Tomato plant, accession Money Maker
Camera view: bottom (45 deg); turntable rotation: 150 degrees
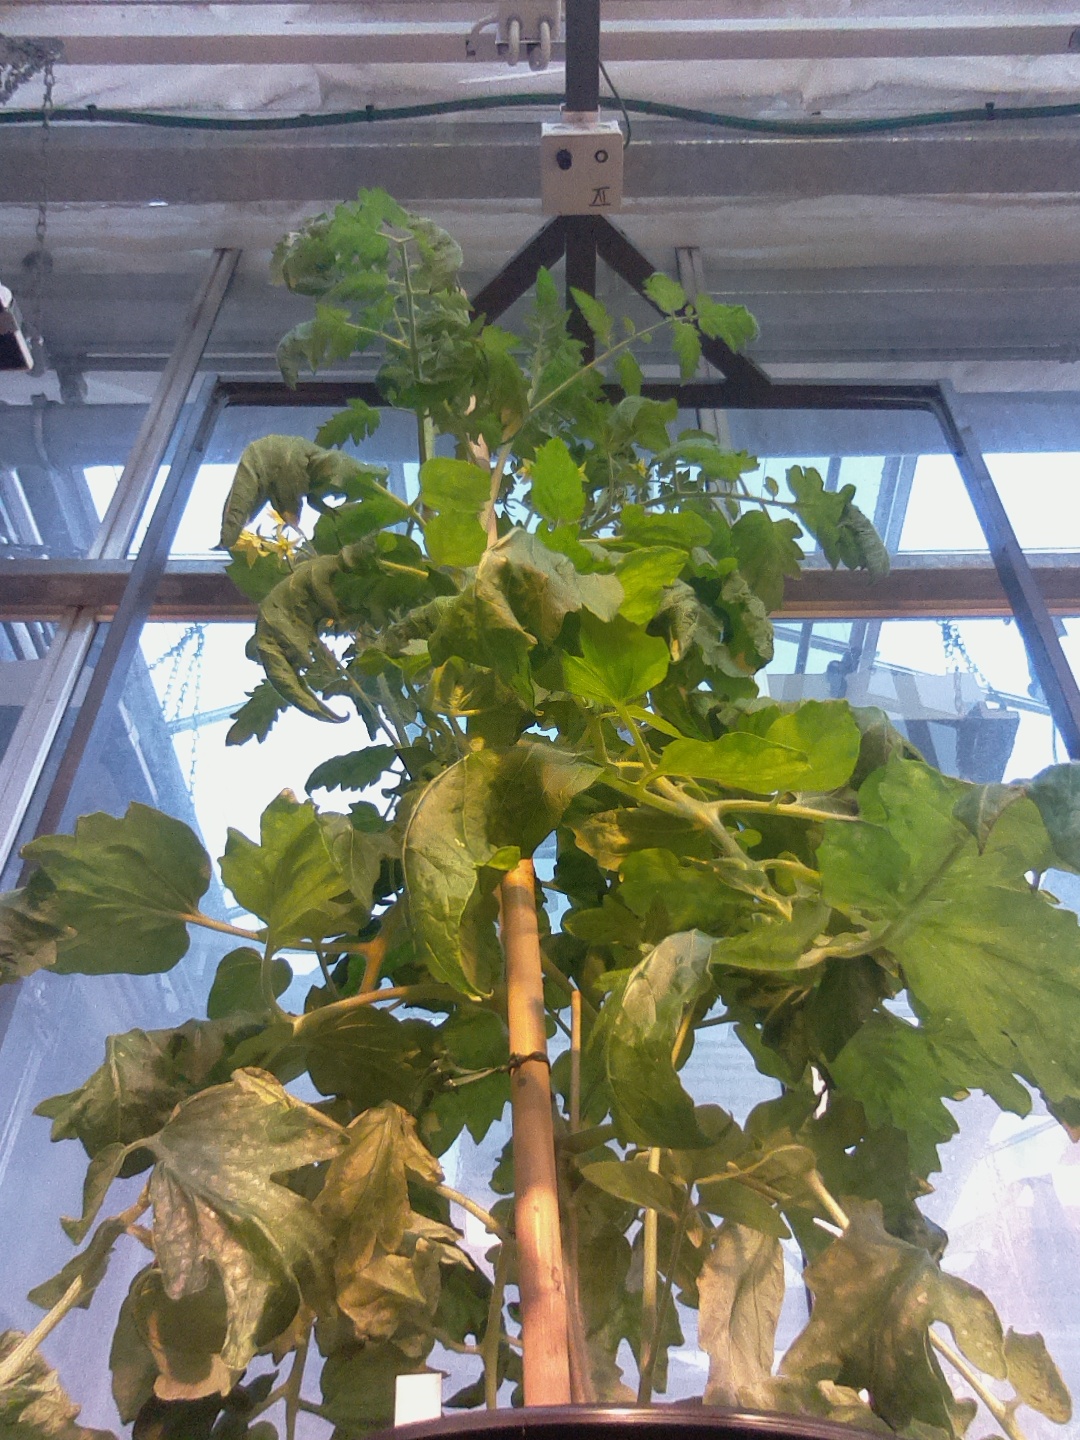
BBCH growth stage 70: Fruits at the main stem or branches visibles